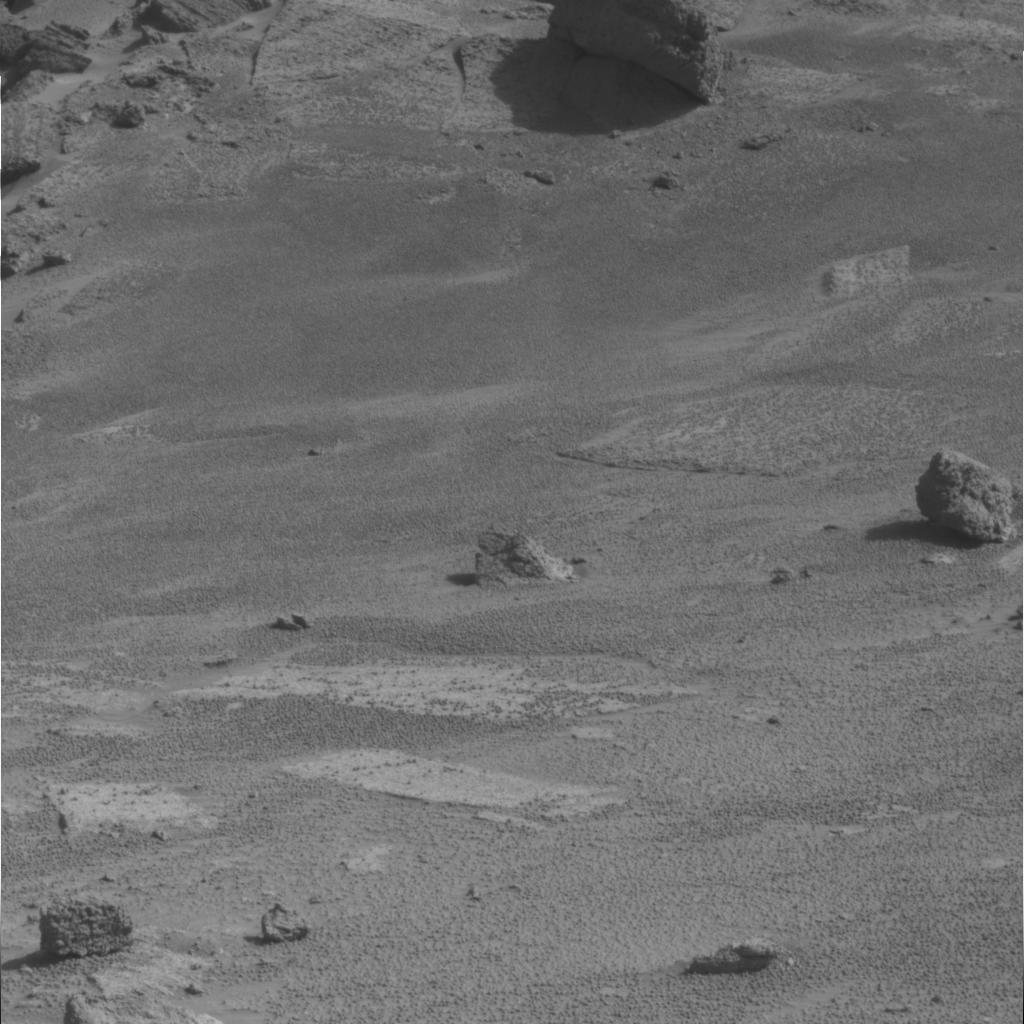
Surface features visible: Rock Outcrops, Float Rocks, Rock (Round Features), Soil, Spherules, Nearby Surface